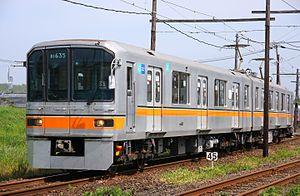
Kumamotodentetsu Co., Ltd., également appelée Kumaden, est une compagnie de transport de passagers qui exploite deux lignes ferroviaires dans la préfecture de Kumamoto au Japon. La compagnie gère également un réseau de bus et a des activités dans le tourisme, les assurances et l'immobilier. Son siège social se trouve dans la ville de Kumamoto.